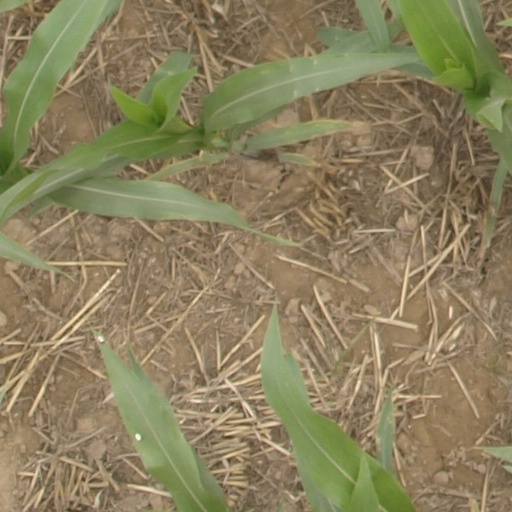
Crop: maize; corn